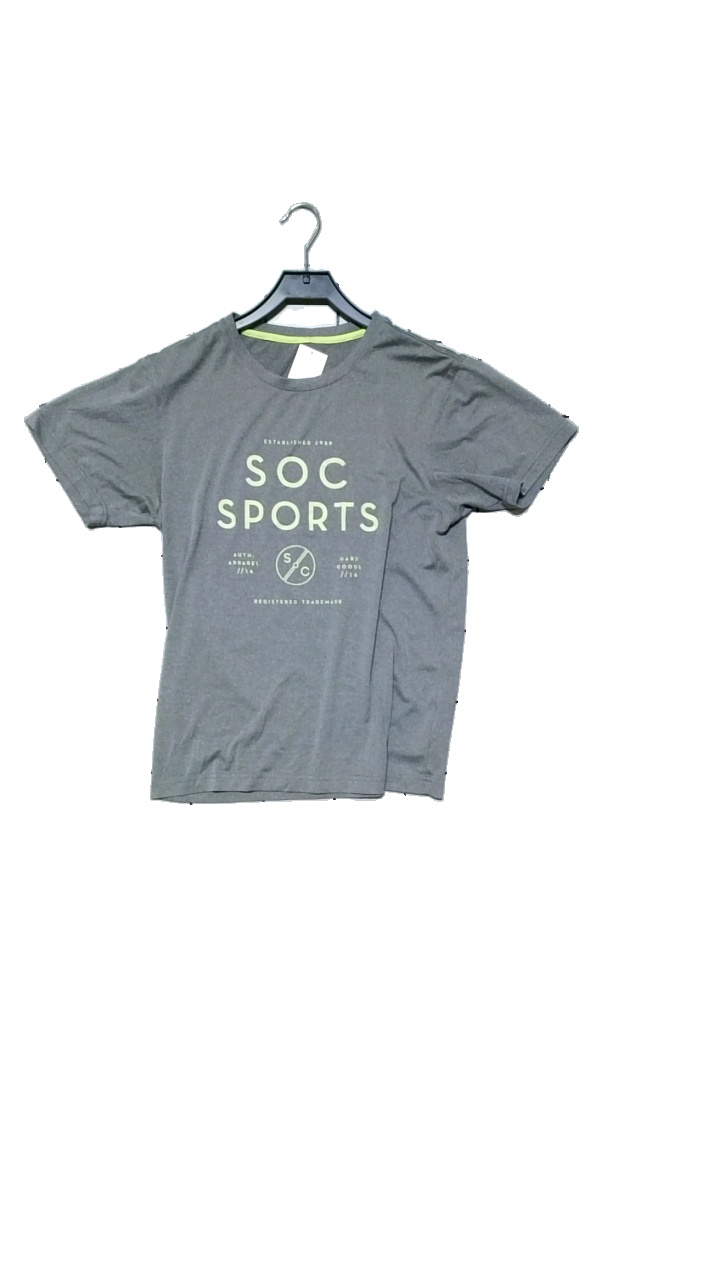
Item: Training Top (Men)
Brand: Soc (stadium)
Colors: Grey, Green
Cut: Regular, C-collar
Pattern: Logo print
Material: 100% polyester
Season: All
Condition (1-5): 4
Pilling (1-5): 4
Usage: Reuse
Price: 50-100